Toshio Maeda

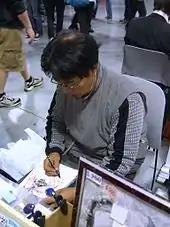
Maeda sketching at the 2012 New York Comic Con

At 16 Maeda left Osaka to go to Tokyo as an assistant to a professional cartoonist. He became interested in manga for adults to avoid all the sexual, political and religious restrictions that were placed on manga for children.